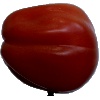
Label: tomato_heart